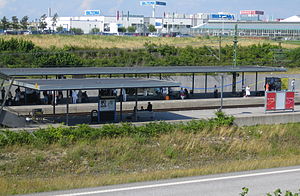
Malmö Syd Svågertorp Station
Malmö Syd Svågertorp er en jernbanestation i Vintrie i det sydligste Malmö i Sverige, og den sidste station på den svenske side af Øresundsforbindelsen.